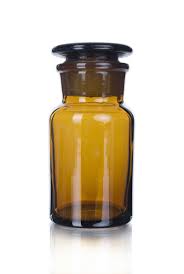
Label: glass